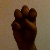
The image shows a hand gesture representing the letter 'E' in Indian Sign Language.